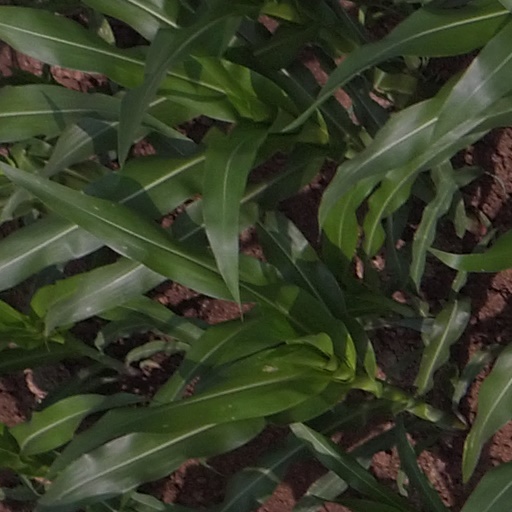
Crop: maize; corn